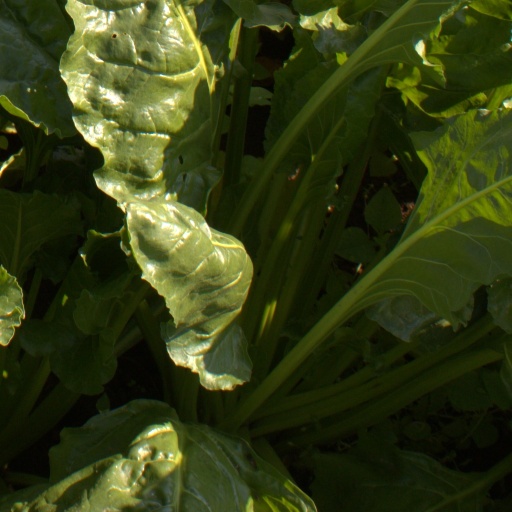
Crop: sugar beet